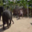
Label: elephant